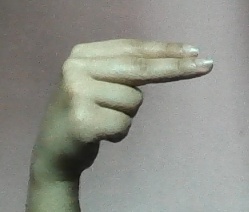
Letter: ain